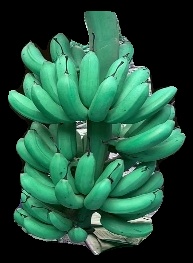
Variety: rasbale
Grade: grade1